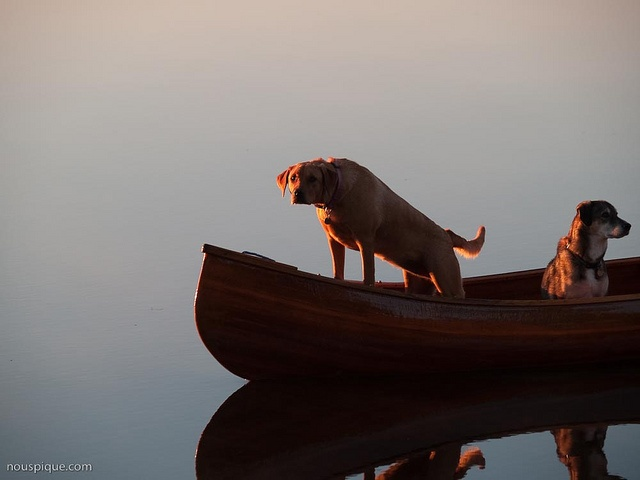
two dogs are sitting in the small boat on the water
Two dogs that are riding in a canoe.
A couple of dogs sitting on top of a boat.
Two dogs sitting in a small boat on the lake water.
Dog cowering down looking across the water in a canoe boat.